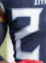
Number: 2